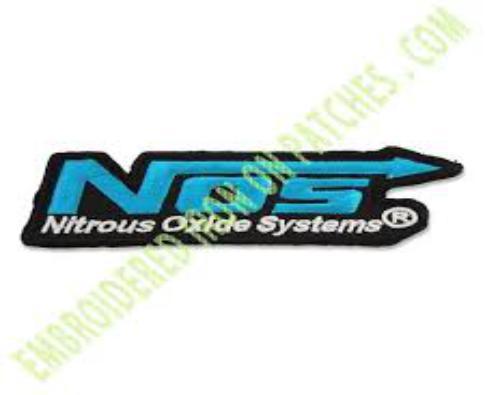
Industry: Others